Jaume Jardí

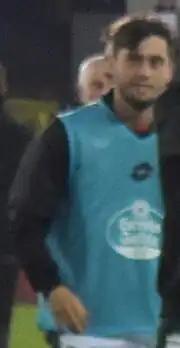
Jardí with Racing Ferrol in 2022

Jaume Jardí Poyato (born 7 April 2002) is a Spanish professional footballer who plays as a forward or winger for Gimnàstic de Tarragona.